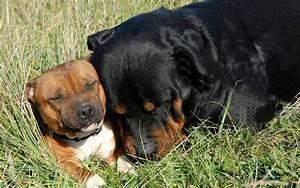
dog